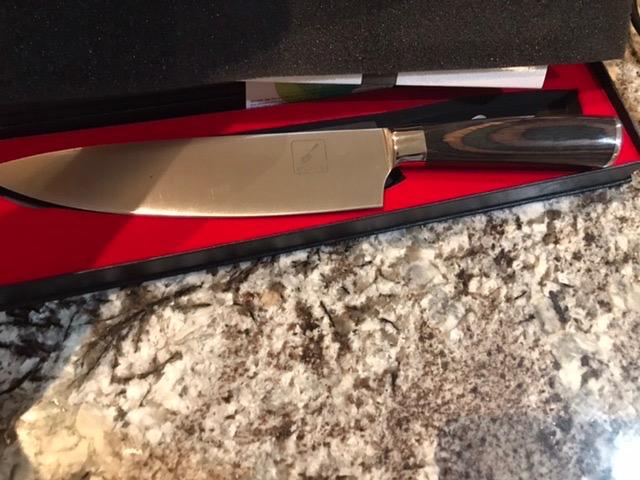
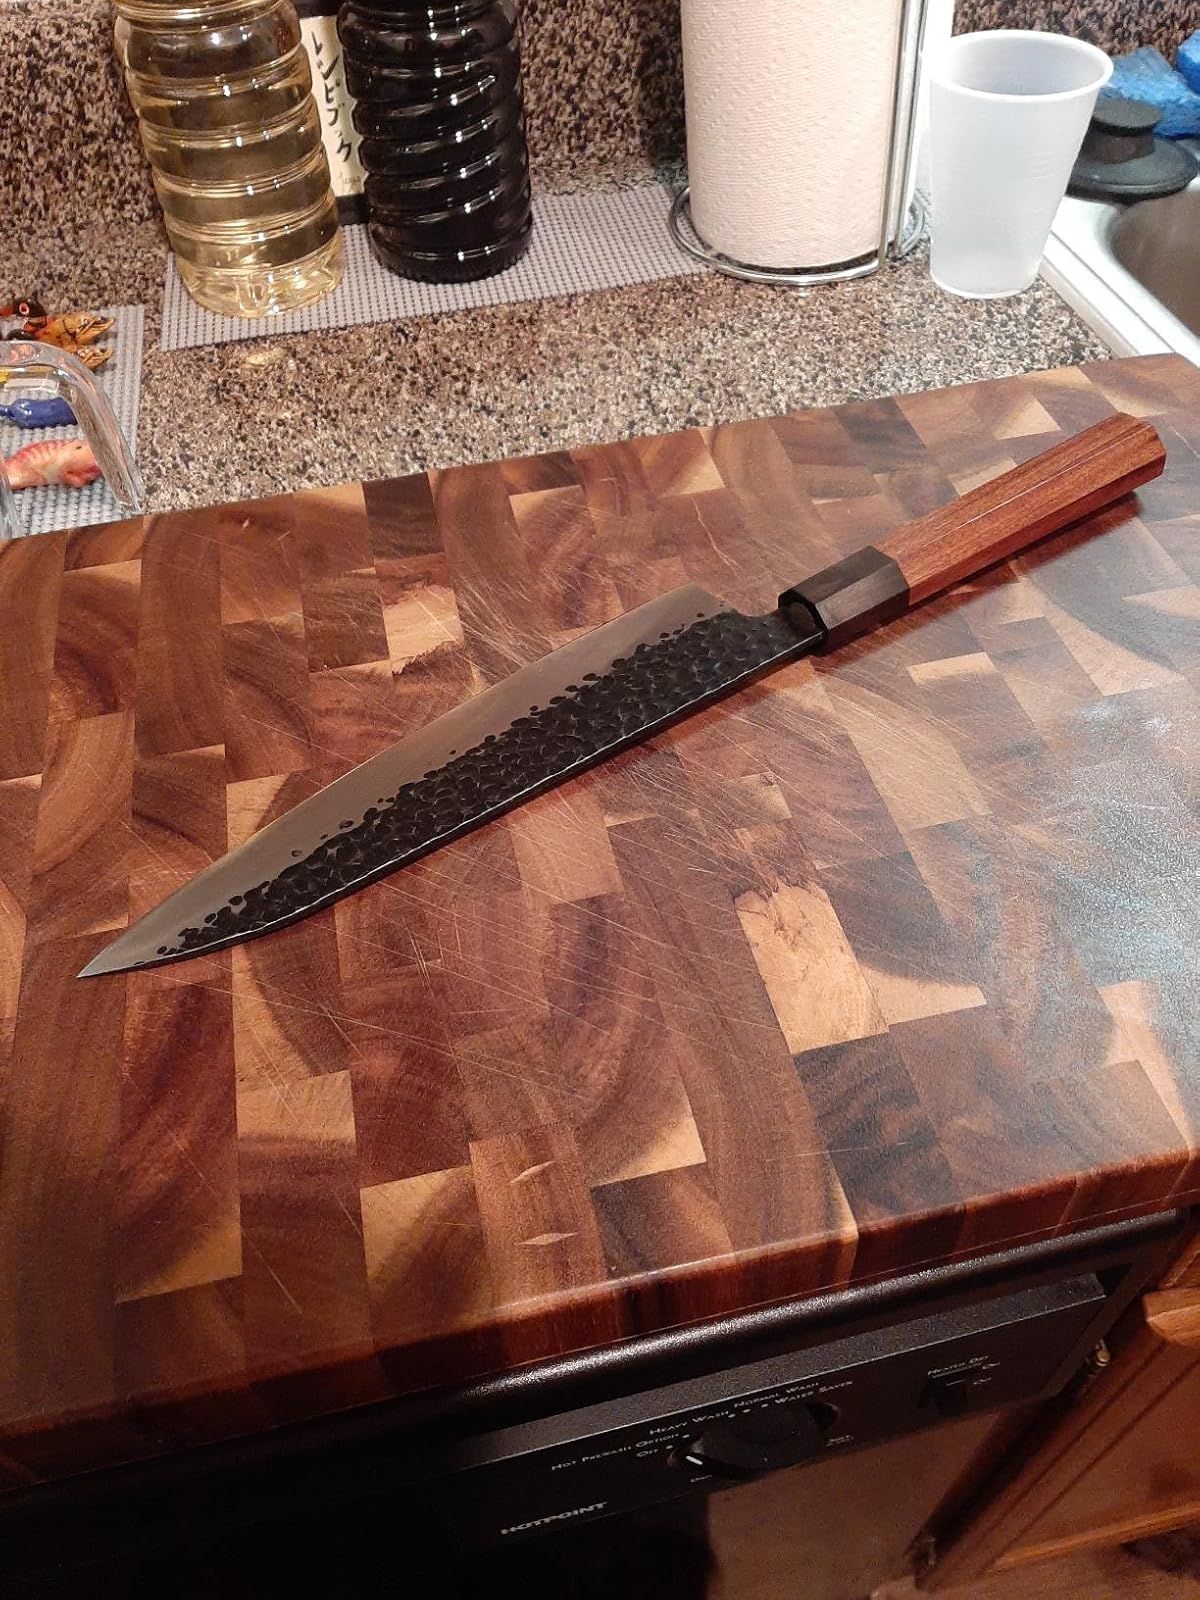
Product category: items_knife
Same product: no